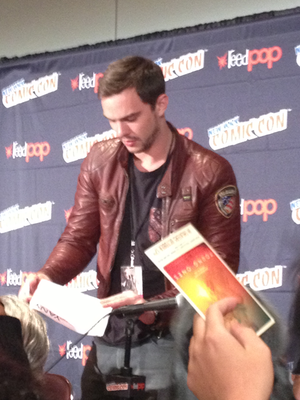
Jack le chasseur de géants est un film d'aventure de fantasy américain réalisé par Bryan Singer, sorti en 2013. C'est l'adaptation des contes populaires anglais Jack le tueur de géants et Jack et le Haricot magique.